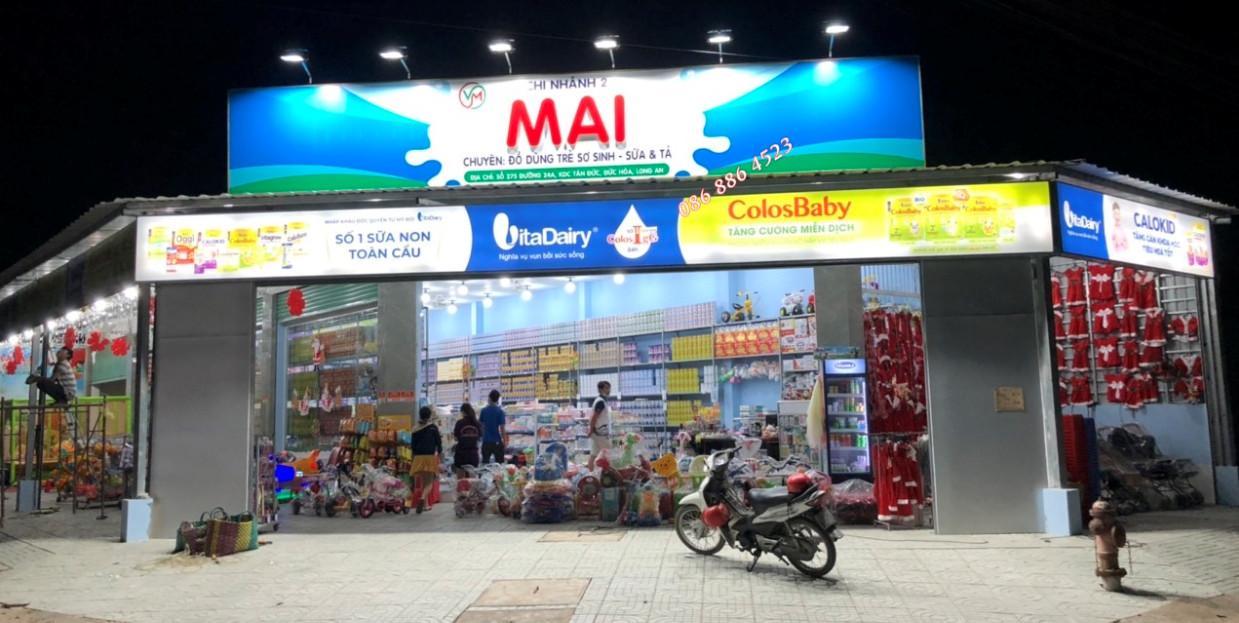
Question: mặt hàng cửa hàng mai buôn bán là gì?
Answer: cửa hàng mai bán những đồ dùng trẻ sơ sinh, sữa và tả